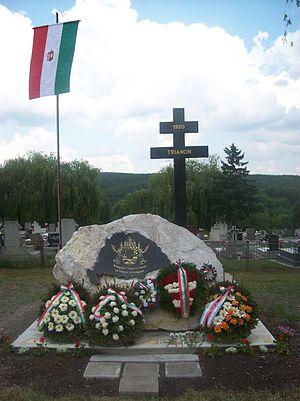
Ostoros est un village et une commune du comitat de Heves en Hongrie.